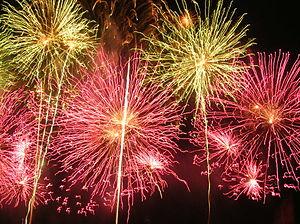
Feu d'artifice lors de la fête du lac d'Annecy 2005